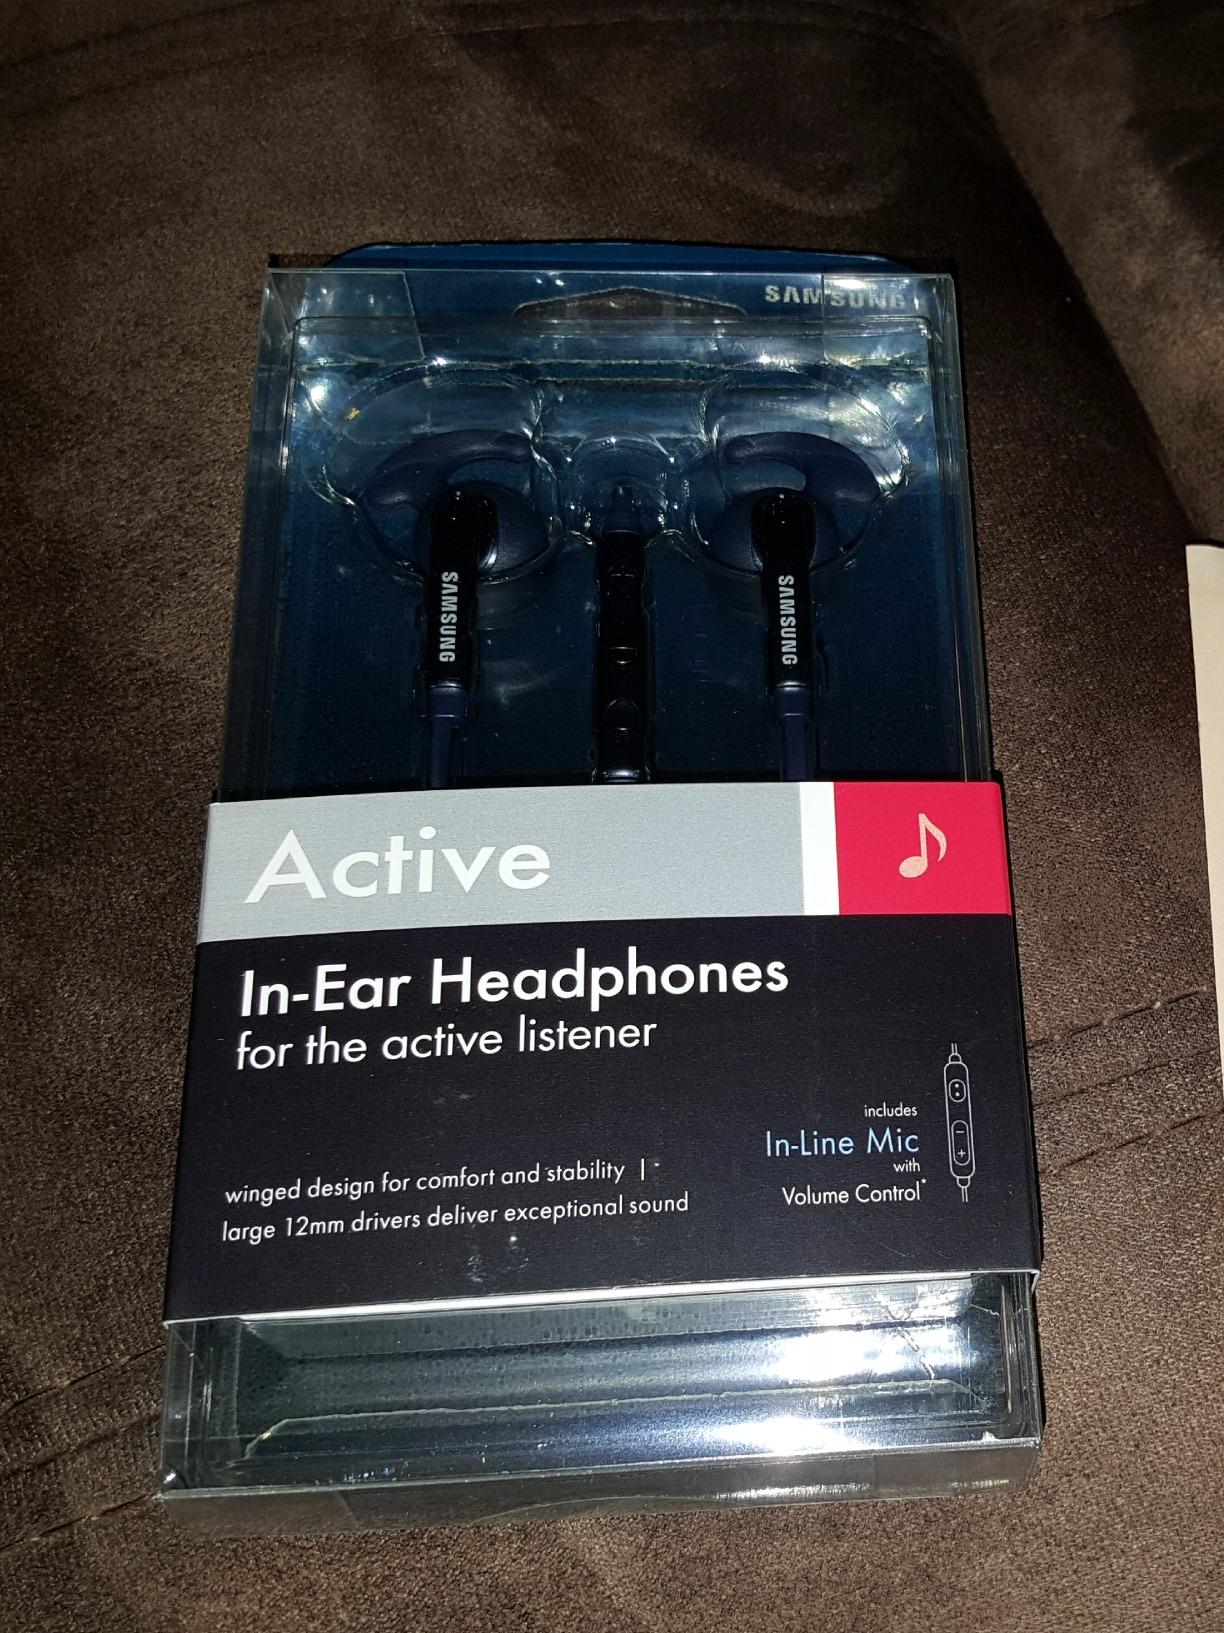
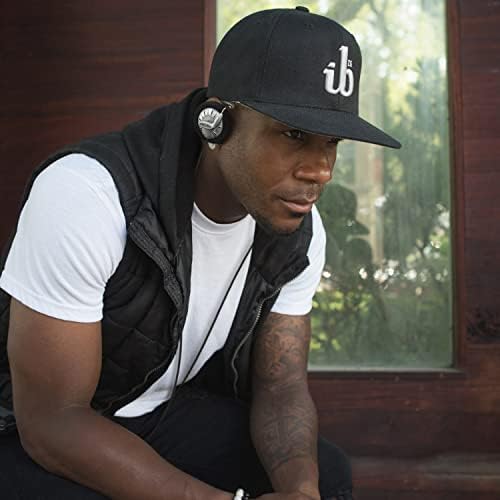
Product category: headphones
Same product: no